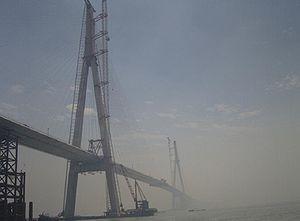
Le pont de Sutong est un pont à haubans franchissant le fleuve Yangtsé et reliant les villes de Suzhou et Nantong, dans la province du Jiangsu à l'est de la Chine. Mis en service le lundi 30 juin 2008, il est alors le pont à haubans ayant la plus grande portée au monde jusqu'à l'ouverture du pont de l'île Rousski en juillet 2012 en Russie avec 1 104 mètres.